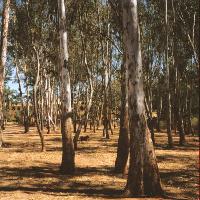
Weather: sun or clear